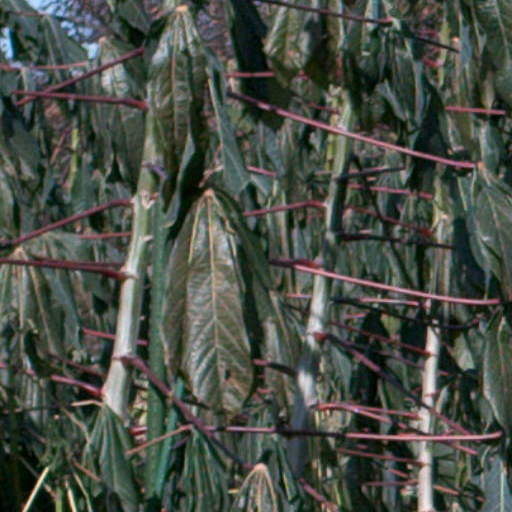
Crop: cassava